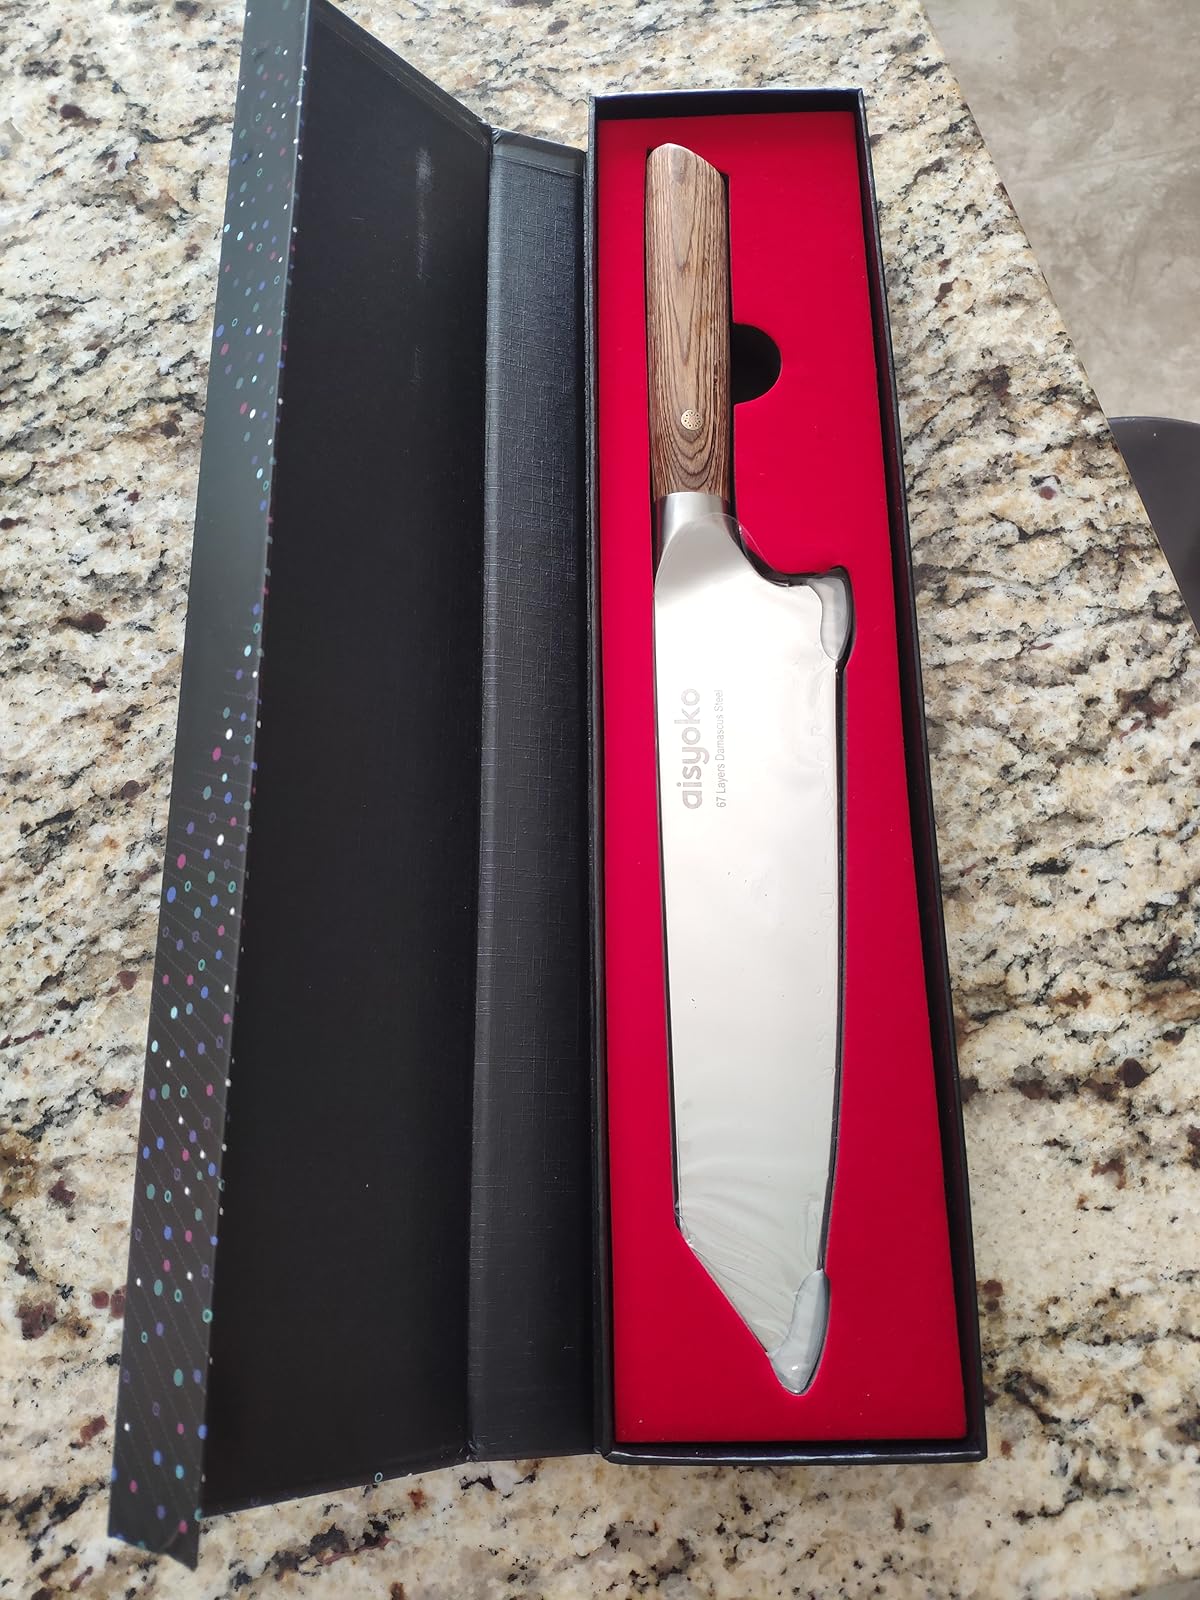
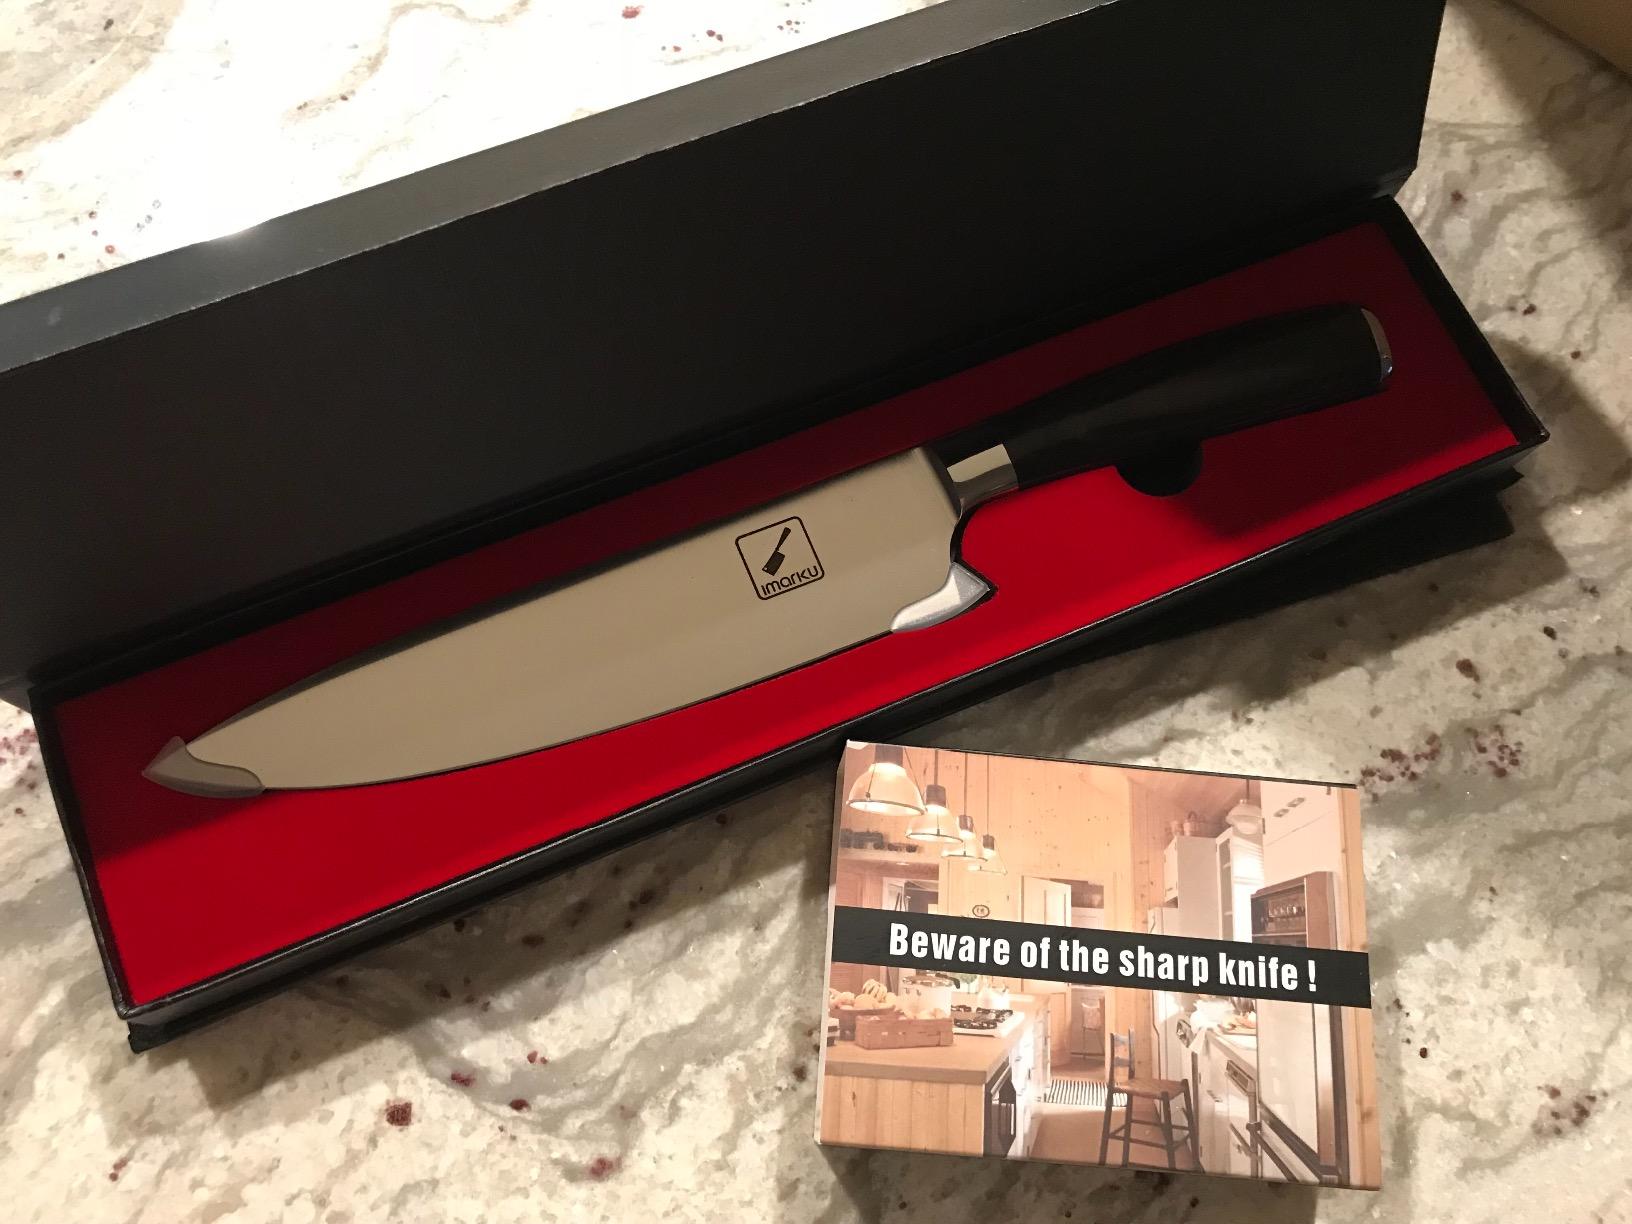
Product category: items_knife
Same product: no